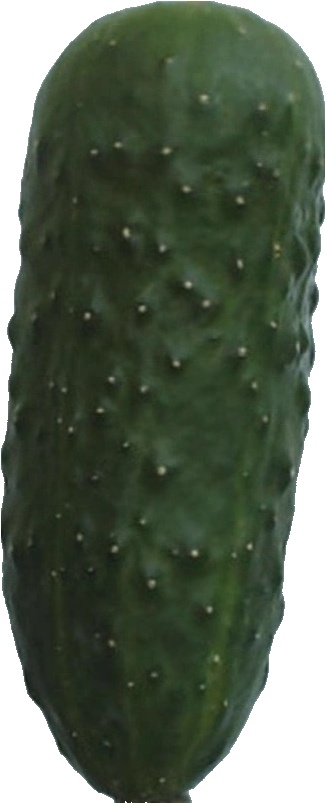
Label: cucumber_1